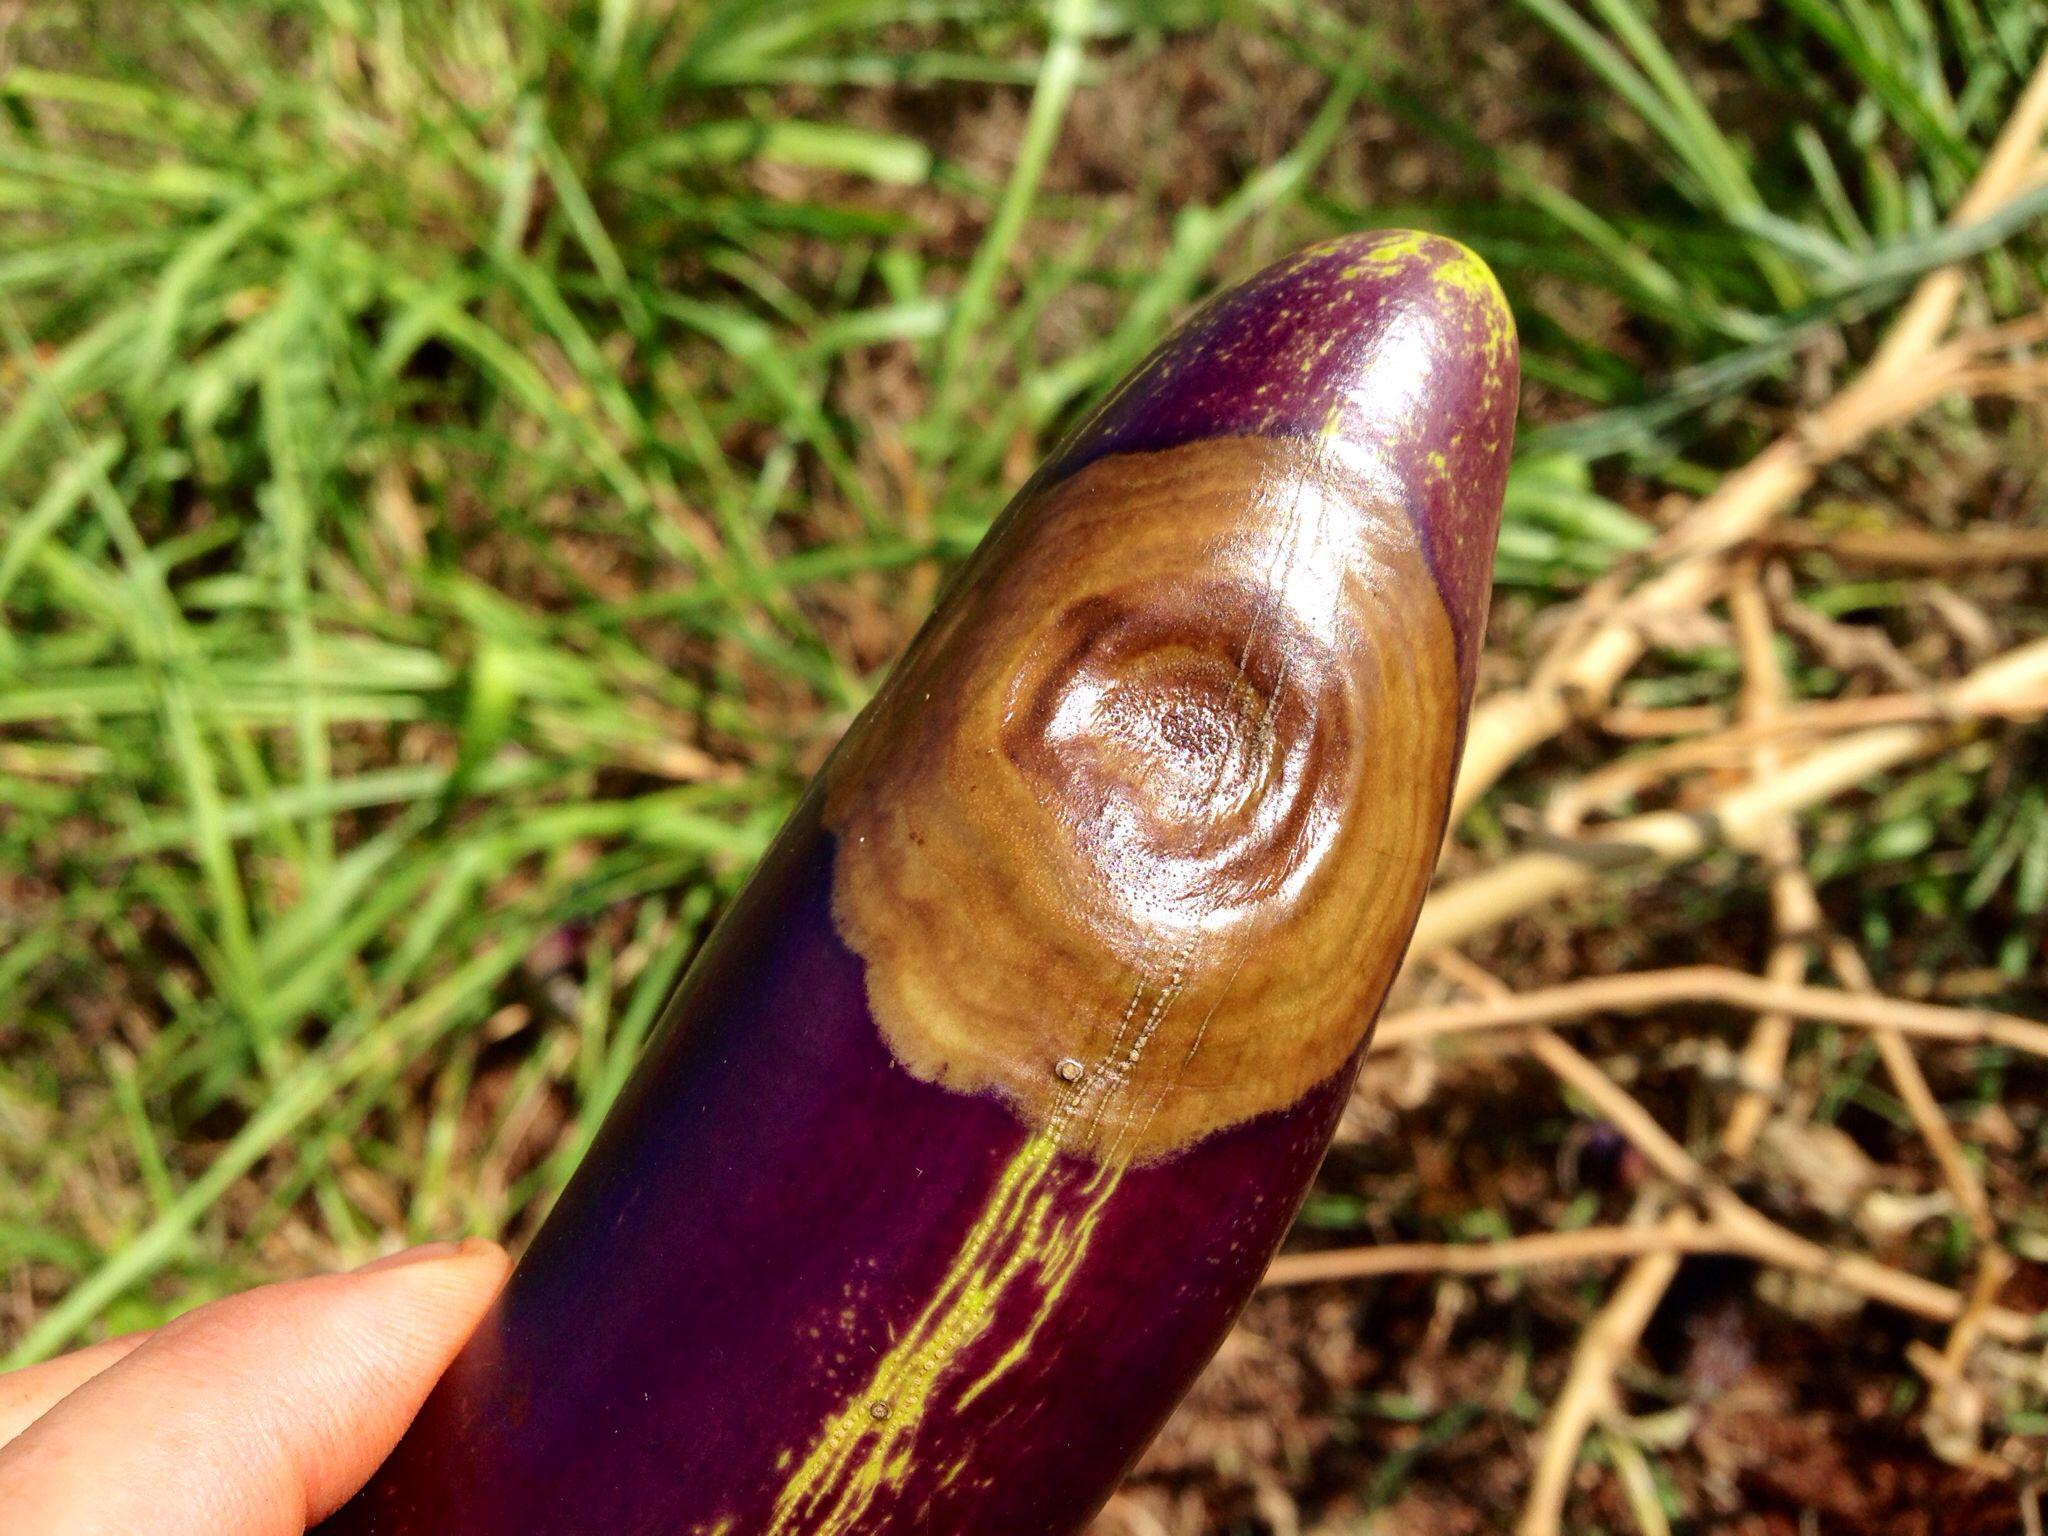
Plant: Eggplant
Disease: eggplant phomopsis fruit rot